ProLiteracy

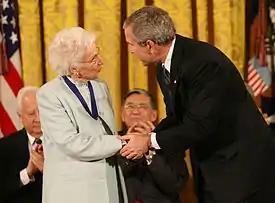
Ruth Johnson Colvin with President George W. Bush receiving the Presidential Medal of Freedom on December 15, 2006

ProLiteracy was formed when Laubach Literacy International and Literacy Volunteers of America, Inc. merged in 2002.